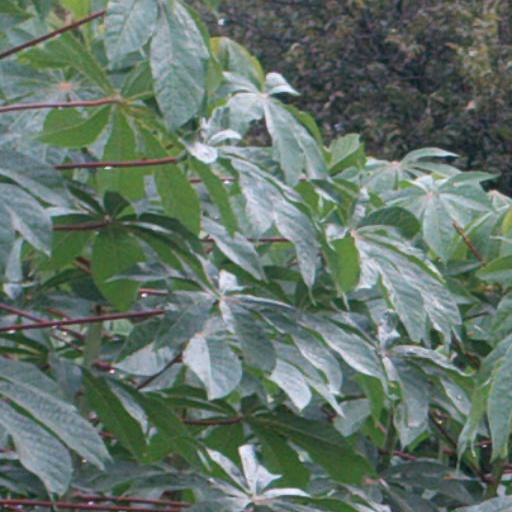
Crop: cassava